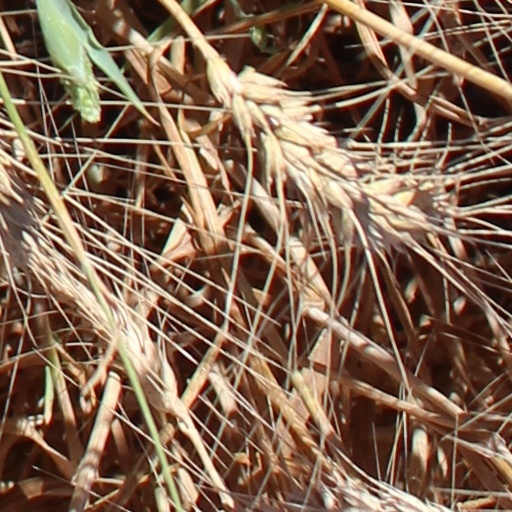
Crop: wheat